Daphne

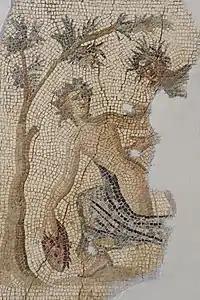
Apollo (already wearing a laurel wreath) and Daphne, Antakya Archaeological Museum

Parthenius' tale was known to Pausanias, who recounted it in his "Description of Greece" (2nd century AD). According to him, Leucippus was a son of the prince of Pisa, whose attempts to woo her by open courtship all failed, as Daphne avoided all males. Leucippus then thought of the following trick; he grew his hair and wore women's clothes, and this way managed to get close to Daphne, to whom he introduced himself as a daughter of the prince. As he was the highest-ranking and best huntsman of Daphne's company, he became good friends with her. Apollo, himself in love with Daphne too, was jealous of Leucippus' success in love, however Leucippus' ruse was soon discovered when the girls took a bath in a lake; they stripped a reluctant Leucippus naked, and upon discovering his true sex, killed him with javelins and daggers.